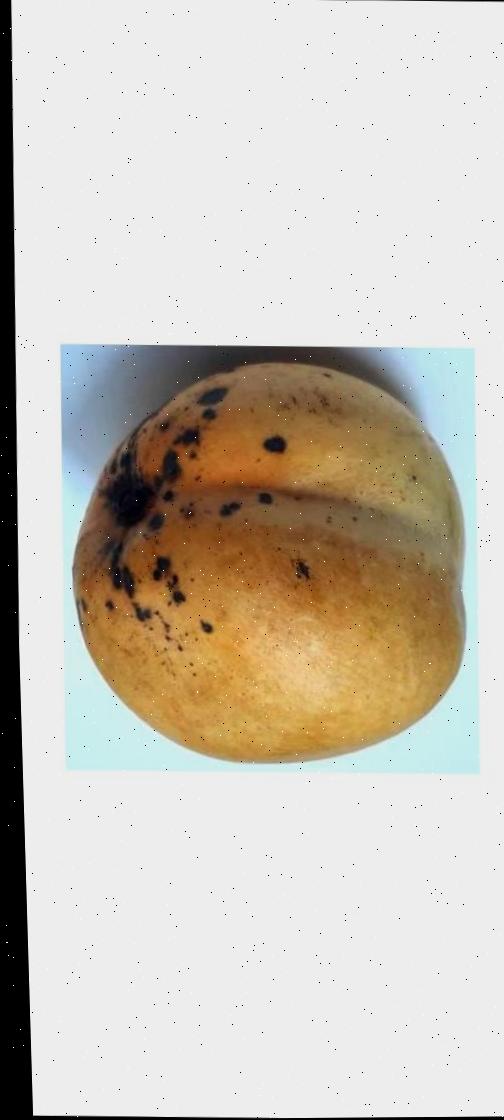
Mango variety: Bari-11